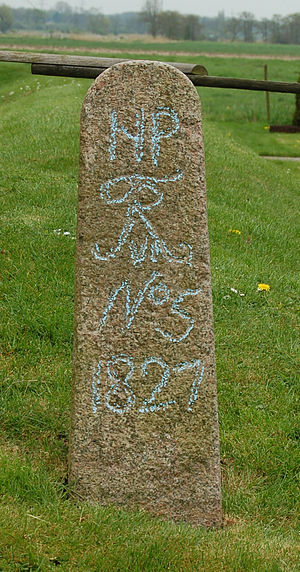
Hertugdømmet Holsten / Grænser
Dansk Grænsesten fra 1827 i Pinneberg
Hertugdømmet Holsten lå på et område beliggende mellem Ejderen og Elben, oprindeligt et grevskab, men fra 1474 hertugdømme som rigsumiddelbart len i Det Tysk-Romerske Rige.